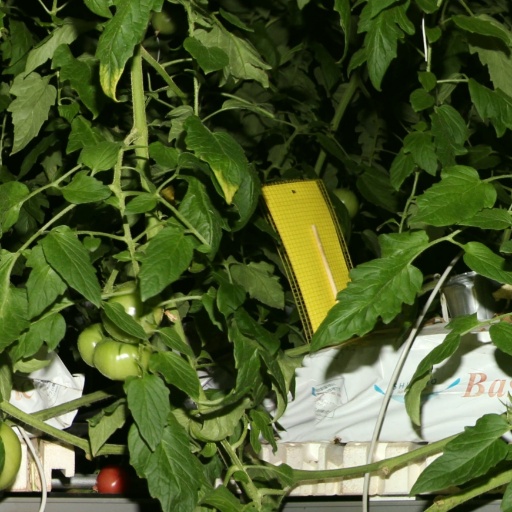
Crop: tomato